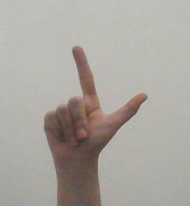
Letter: laam